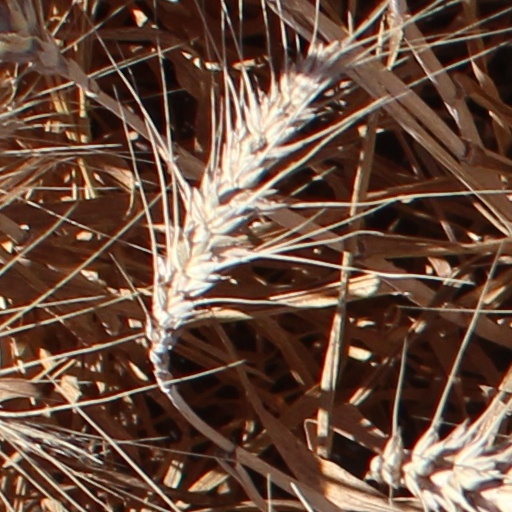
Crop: wheat